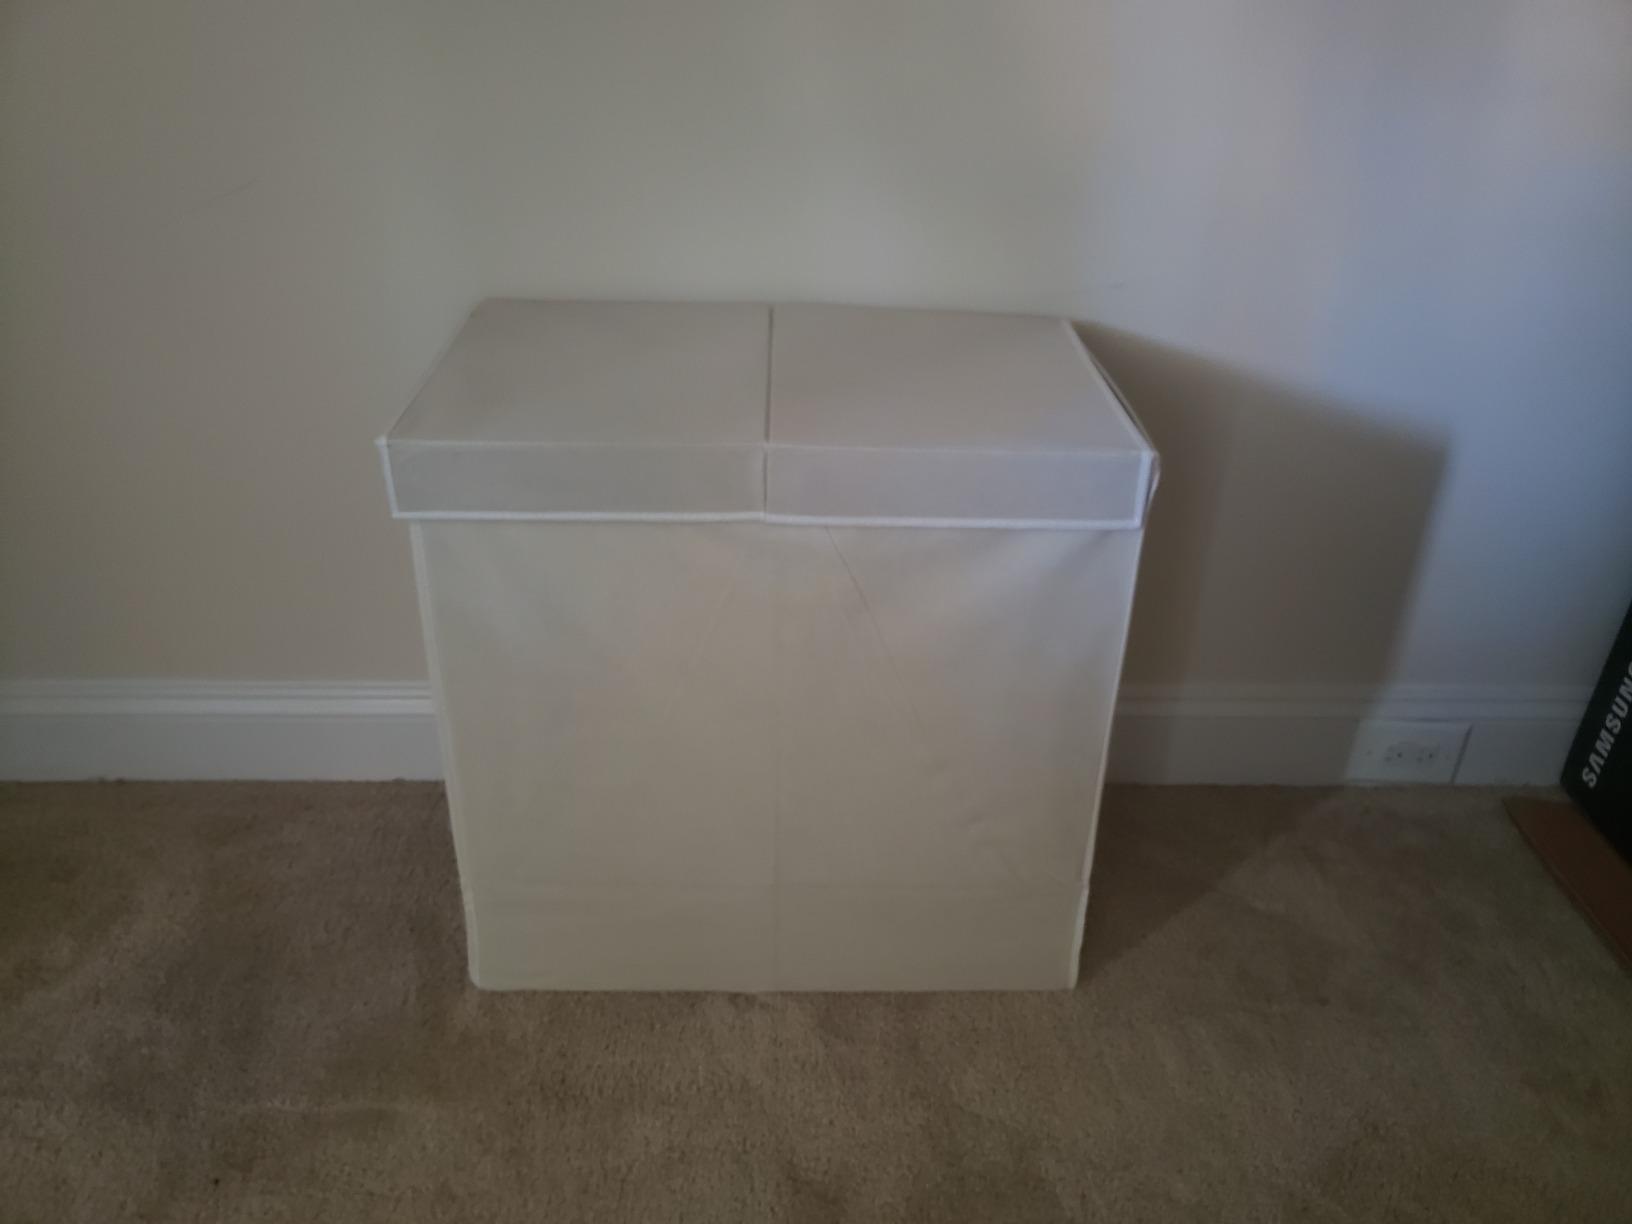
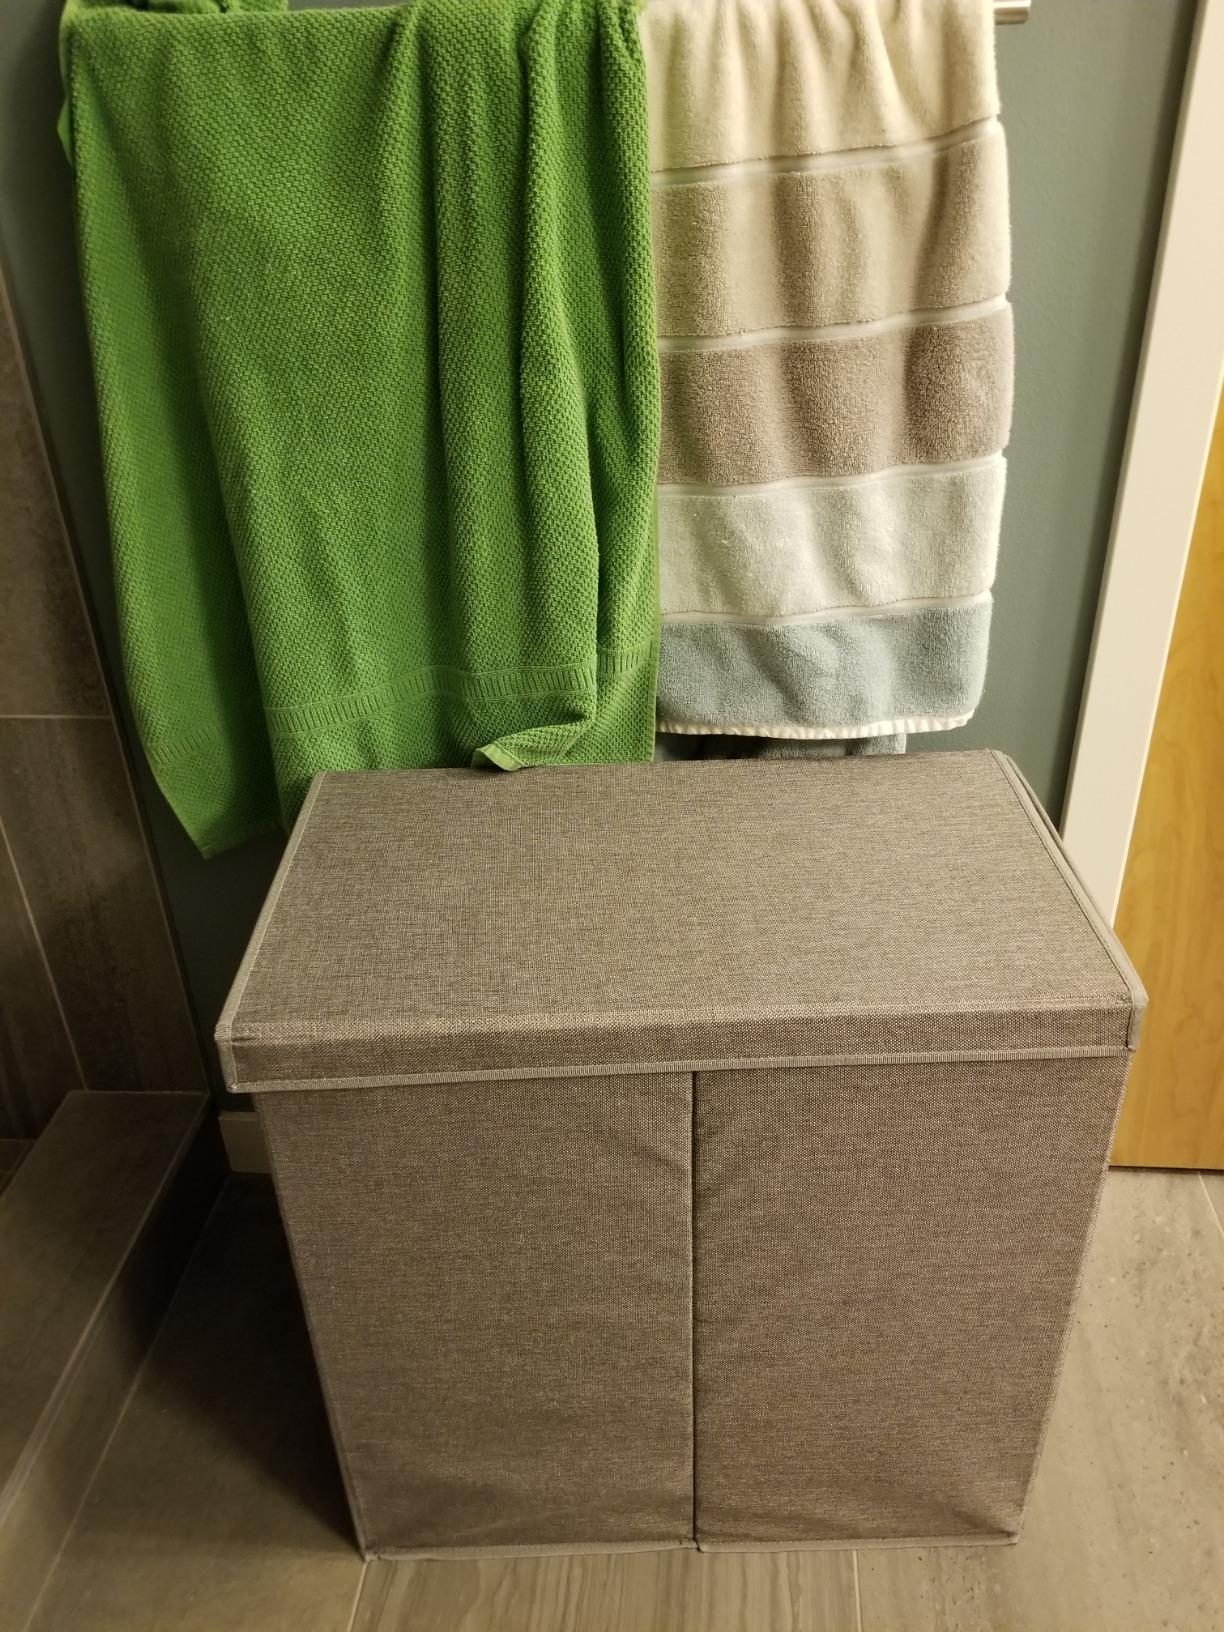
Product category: items_hamper
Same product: no